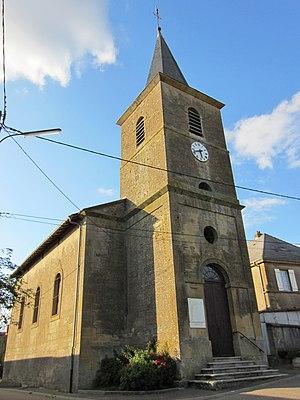
Fléville-Lixières est une commune française située dans le département de Meurthe-et-Moselle en région Grand Est.